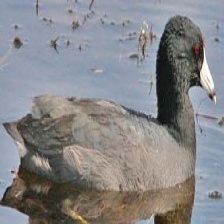
Species: AMERICAN COOT
Scientific name: FULICA AMERICANA